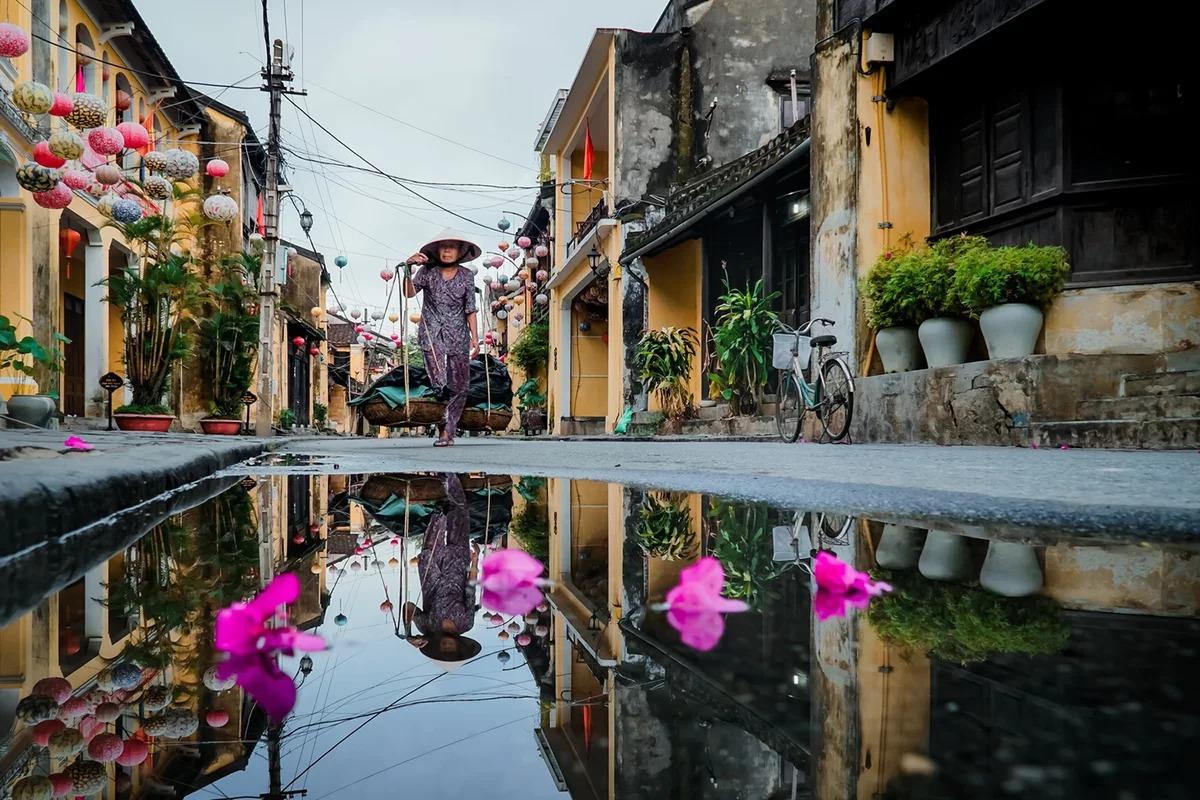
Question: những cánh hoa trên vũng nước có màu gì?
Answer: màu hồng